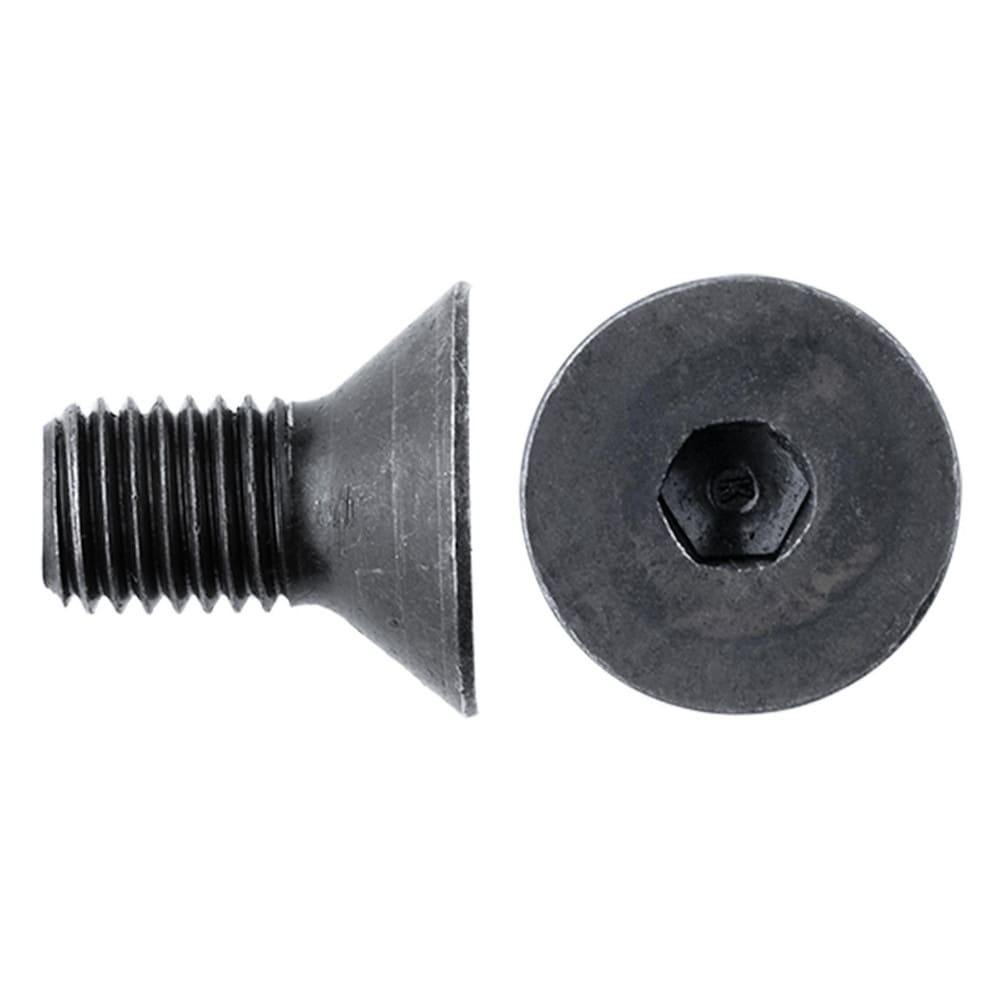
Modular Router Bit Accessories and Components; Type: Medium Screw; For Use With: Finishing Core Tools
Brand: Corehog
Item #: 40364226 Brand: Corehog Model #: C48216 Product Specifications Type Medium Screw For Use With Finishing Core Tools Overall Length 0.5000 UNSPSC Code 27112821
Category: Hardware > Tool Accessories > Router Accessories > Router Bits